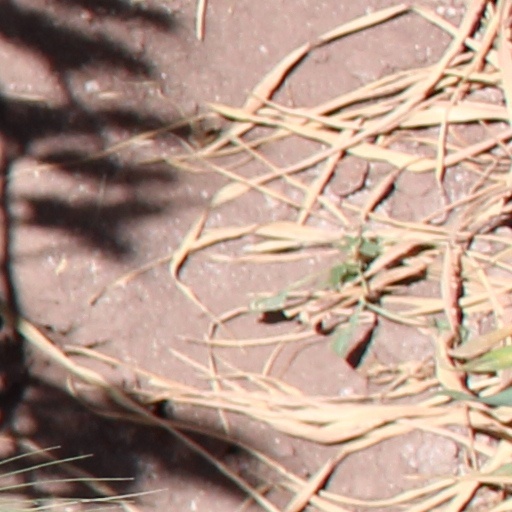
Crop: wheat